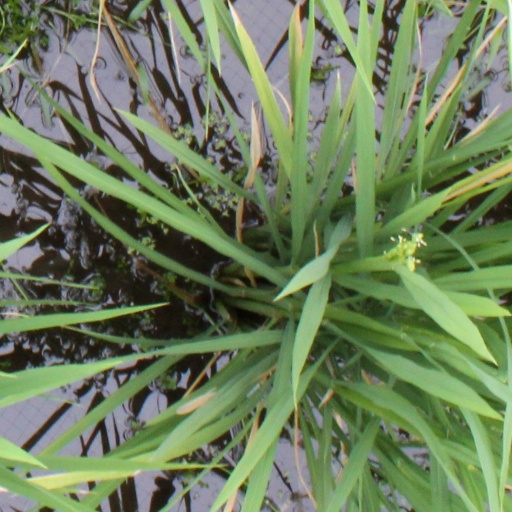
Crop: rice